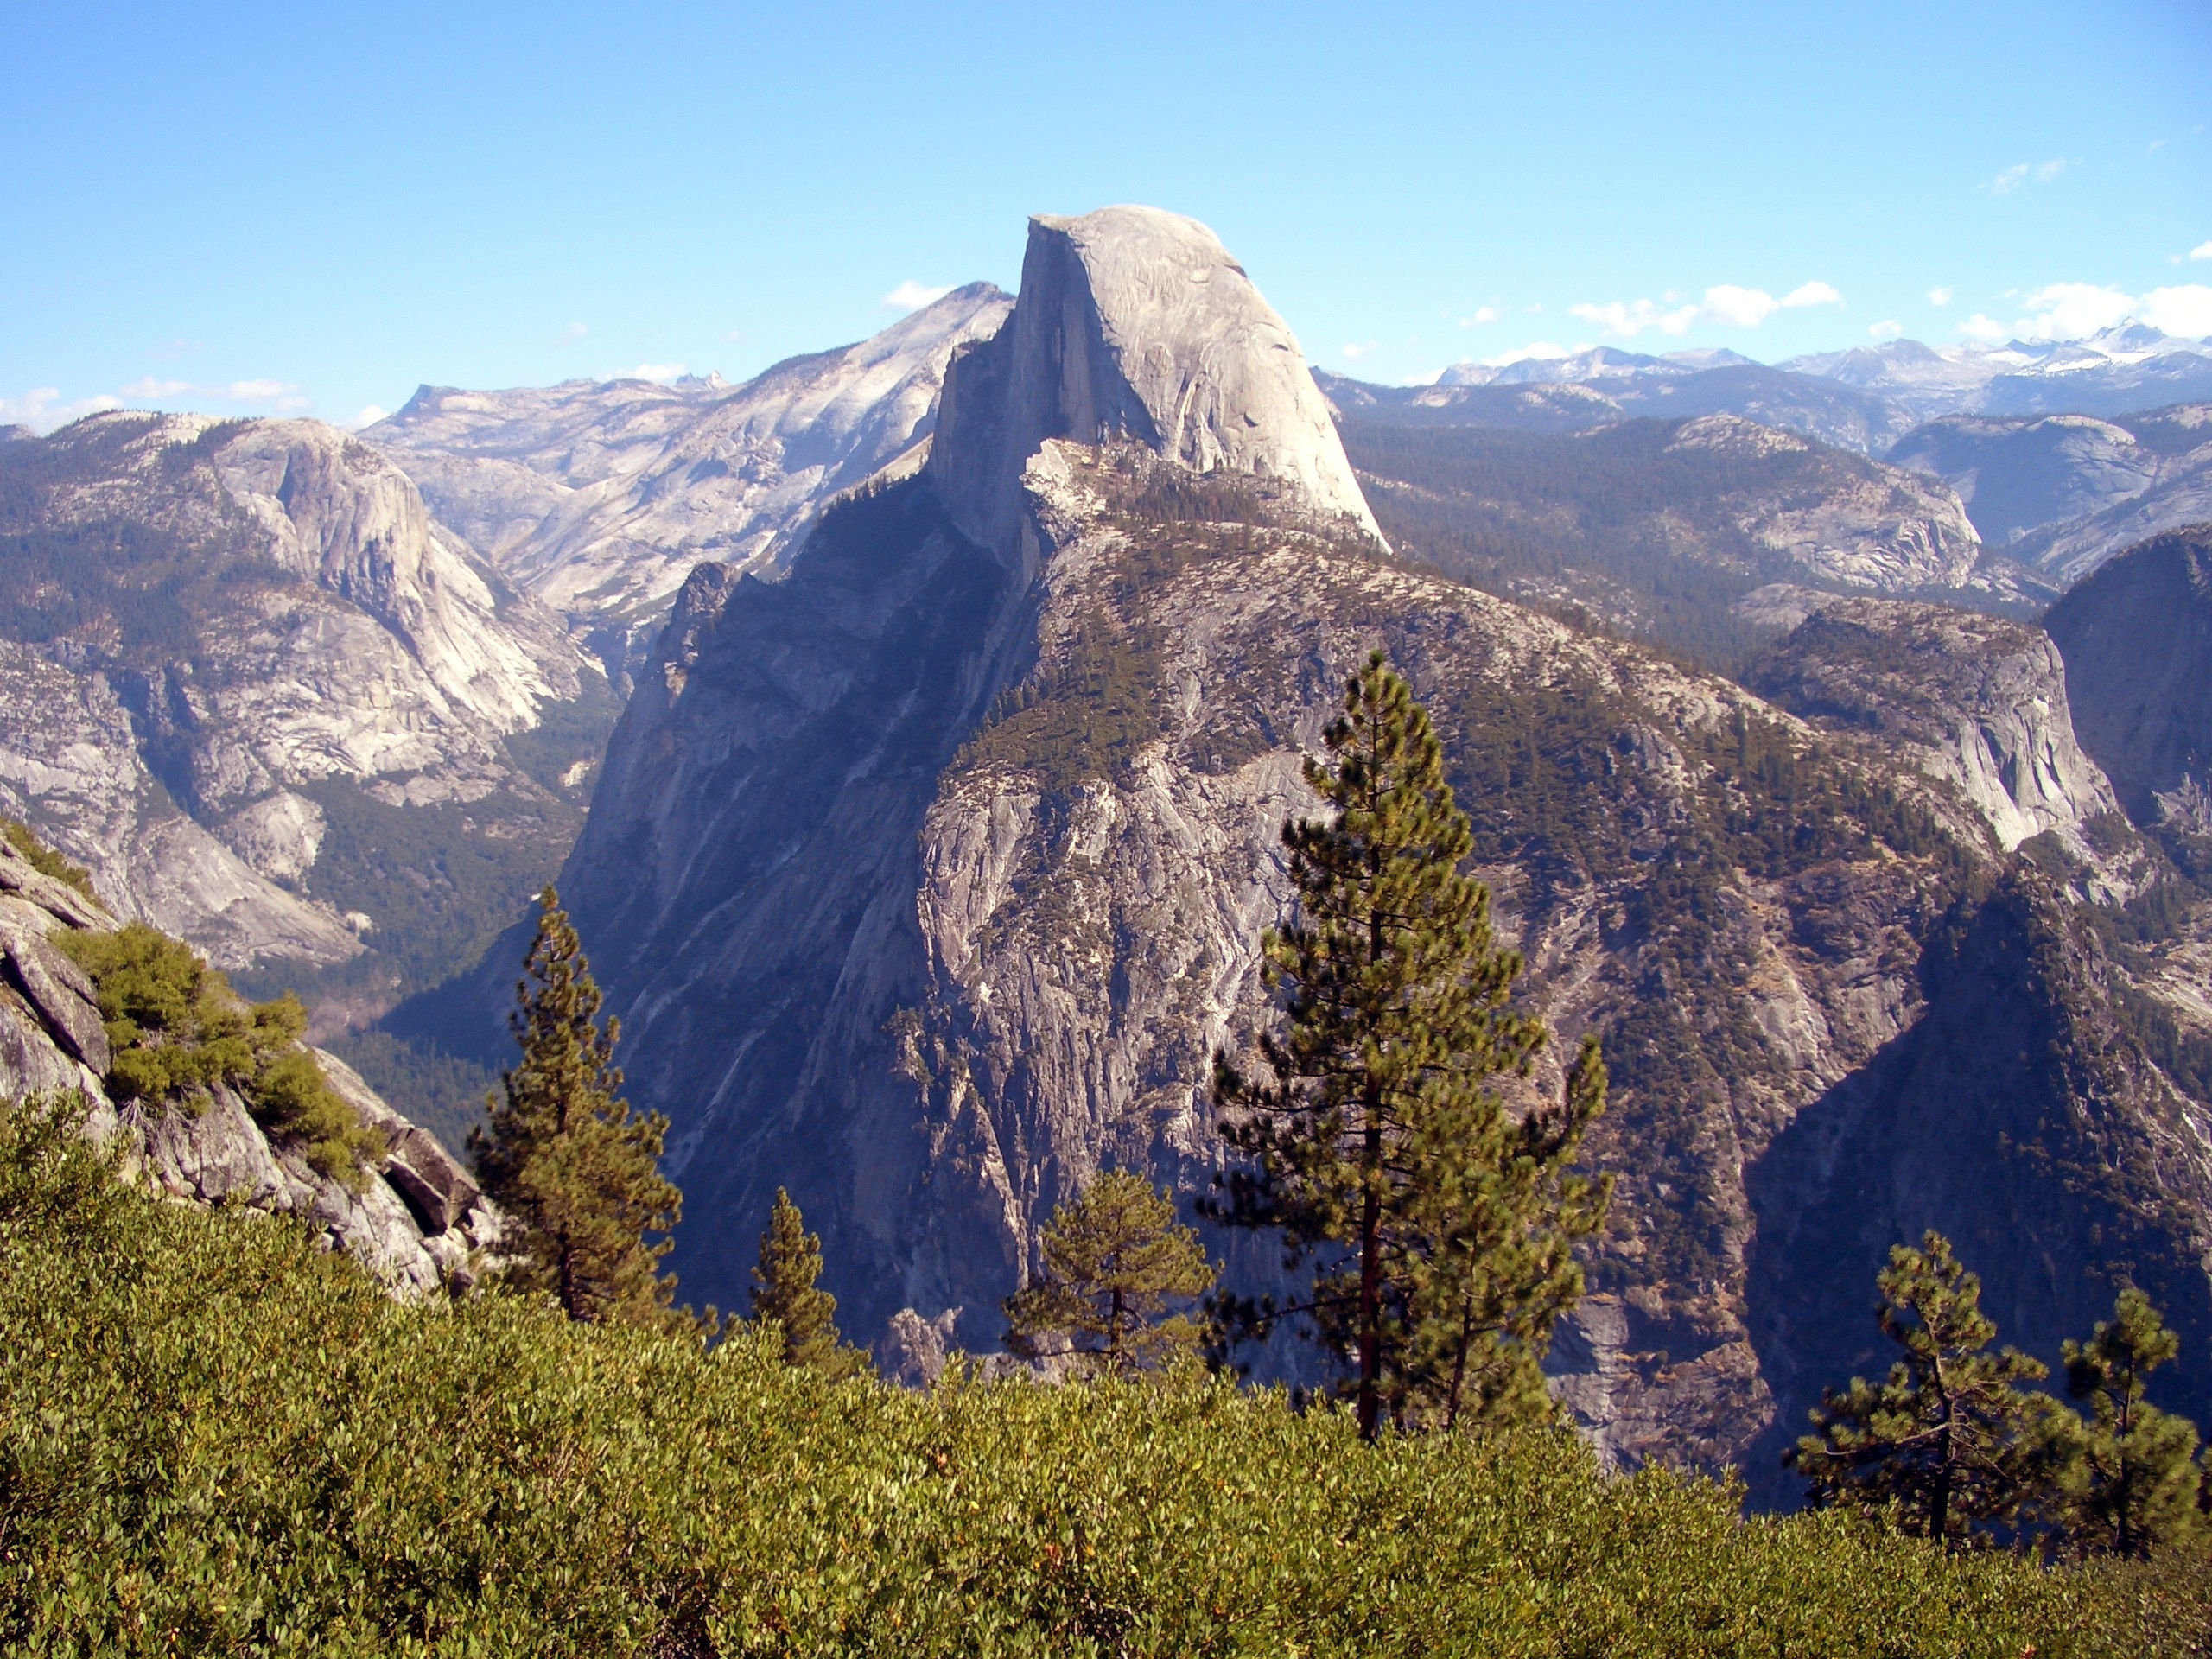
landscape, nature, outdoor, wilderness, walking, mountain, hiking, meadow, adventure, valley, mountain range, yosemite, scenic, park, national park, ridge, summit, half dome, massif, alps, backpacking, plateau, fell, cirque, landform, mountain pass, geographical feature, mountainous landforms